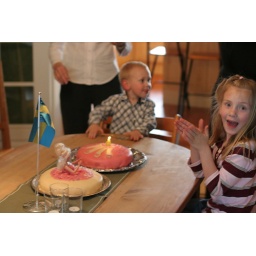
Notice the Barbie-doll sitting in the other cake, her dress is part of the cake!